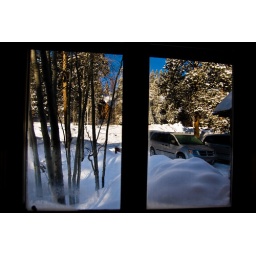
Picture outside the kitchen window on our last day in Breckenridge...... for now.